Ghost Festival

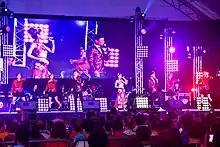
A Getai Performance in Singapore.

During the 1800s to 1980s in Singapore, temples and various organisations would hire opera troupes to perform street opera for the wandering ghosts and residents alike. Malaysian Chinese would also celebrate the festival with street opera. With the decline of street opera in both Singapore and Malaysia, modern concert-like performances became a prominent feature of the Ghost Festival. Those live concerts are popularly known as Getai in Mandarin or "Koh-tai" (Hokkien ) meaning song stages. They are performed by groups of singers, dancers, entertainers, and opera troops or puppet shows on a temporary stage that is set up within a residential district. The festival is usually funded by the temples or organisations of each individual district. During these "Getai" the front row is left empty for the special guests—the ghosts. It is known to be bad luck to sit on the front row of red seats, if anyone were to sit on them, they would become sick or similarly ailed.